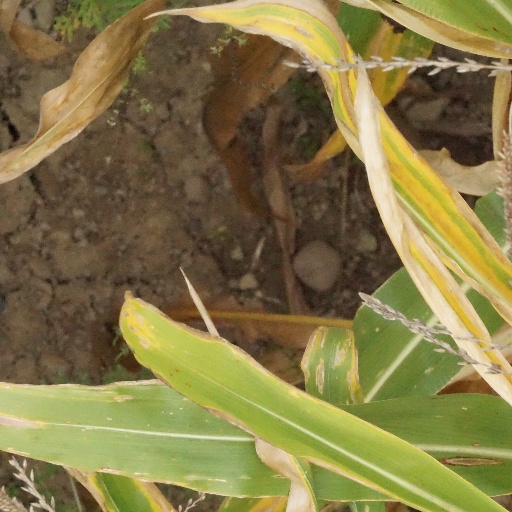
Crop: maize; corn